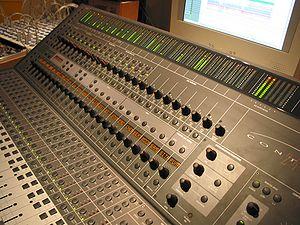
Table de mixage
Le mixage audio est l’opération technique et artistique par laquelle, dans les domaines de la musique, du cinéma, du jeu vidéo, de la télévision et de la radio, un certain nombre de sources audio sont mélangées afin de parvenir à un équilibre cohérent, en intervenant sur le niveau, l'égalisation, la dynamique et la spatialisation. Le mixage est réalisé en studio pour les films et la musique enregistrée, et en régie pour les événements en direct comme les concerts.